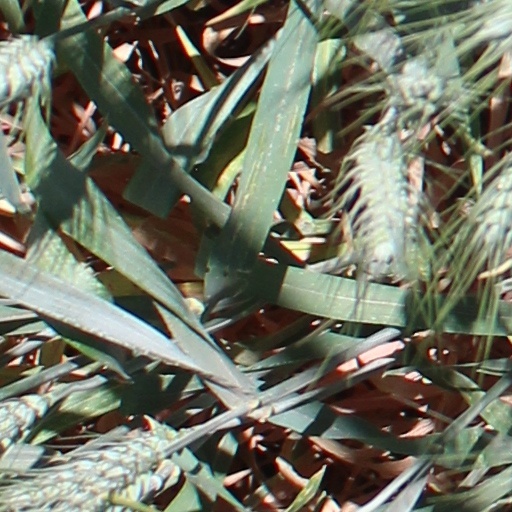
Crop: wheat